Ground Equipment Facility J-33

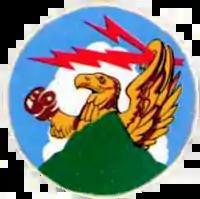
Emblem of the 666th Radar Squadron

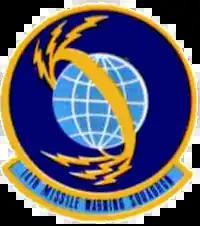
Emblem of the 14th Missile Warning Squadron

Mount Tamalpais Air Force Station was the military installation where the 666th Aircraft Control and Warning Squadron was activated on January 1, 1951. The squadron "began operating a pair of AN/CPS-6B radars at this Bay-area site in late 1951". The Air Defense Command Manual Control Center at the station networked ground-controlled interception radars, and on March 10, 1952, the first Multiple Corridor System for identification of traffic arriving from overseas became operational outside San Francisco. Mount Tamalpais AFS was renamed for the nearby Mill Valley community on December 1, 1953.